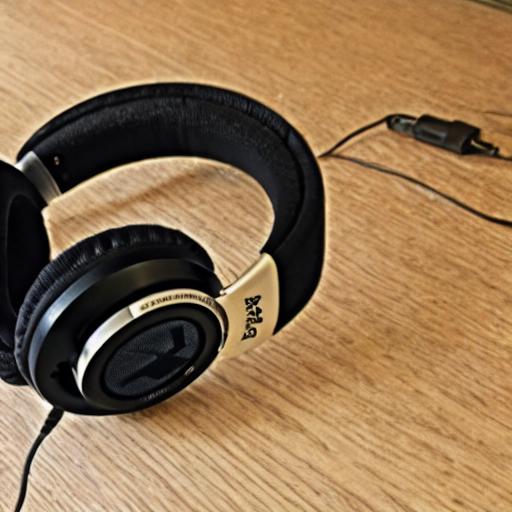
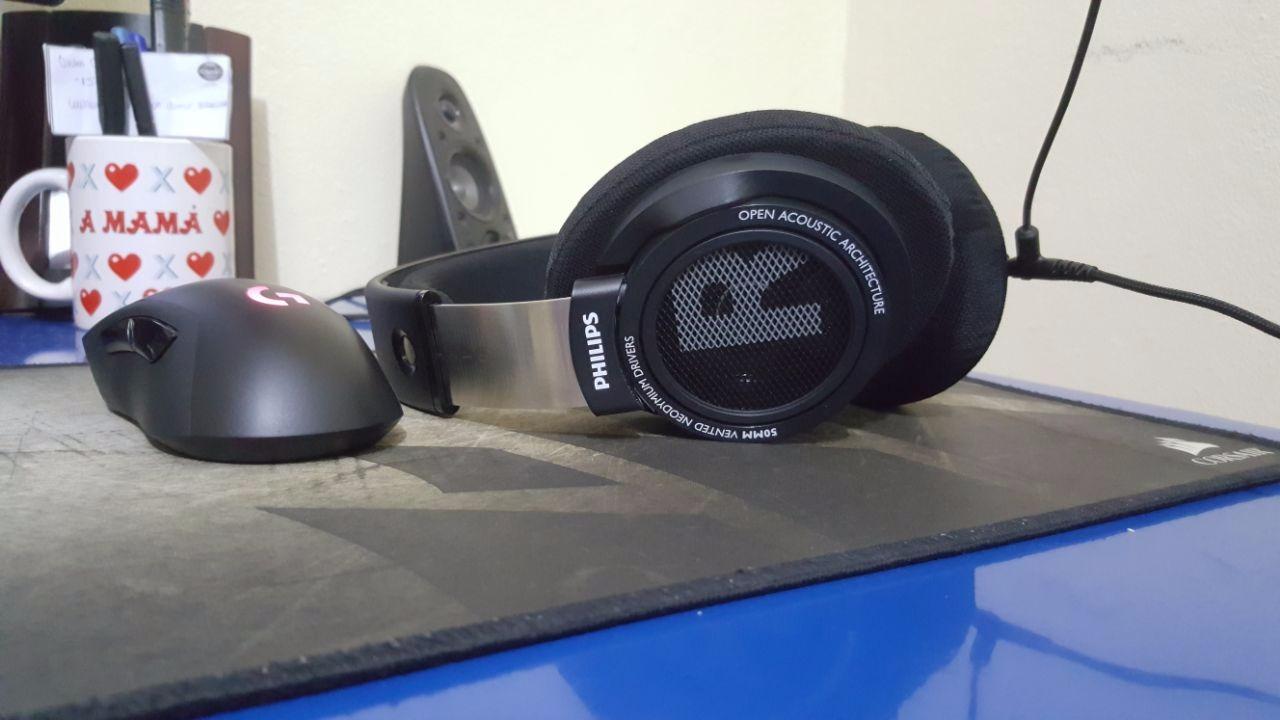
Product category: headphones
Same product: no